Grace (Stargate SG-1)

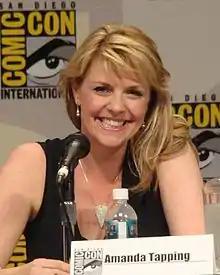
Amanda Tapping won a Leo Award for "Dramatic Series: Best Lead Performance - Female" for her performance as Samantha Carter in the episode.

"Grace" was first broadcast on January 6, 2004 on Sky One in the United Kingdom. It was then shown for the first time in the United States on January 16, 2004 on Sci Fi, earning a Nielsen rating of 1.8. This was down on the channel's record breaking 2.2 household rating for the previous week's episode "Evolution", but remained above the season average of 1.7. In Canada the episode was first shown on December 2, 2004 on SPACE. The episode was first syndicated in the United States during the week of January 17, 2005 and achieved a 2.5 household rating, equating to approximately 2.7 million viewers which made it the most watched episode of season seven to-date.